X-ray astronomy

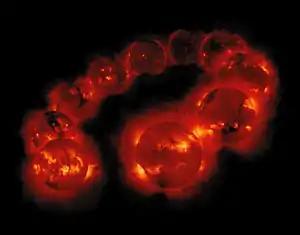
A solar cycle: a montage of ten years' worth of Yohkoh SXT images, demonstrating the variation in solar activity during a sunspot cycle, from after August 30, 1991, at the peak of cycle 22, to September 6, 2001, at the peak of cycle 23. Credit: the Yohkoh mission of Institute of Space and Astronautical Science (ISAS, Japan) and NASA (US).

A microquasar is a smaller cousin of a quasar that is a radio emitting X-ray binary, with an often resolvable pair of radio jets.